Green Lake (Seattle)

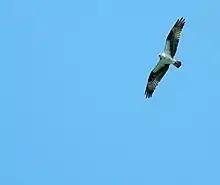
An osprey hunting fish over Green Lake.

Green Lake is a beacon for wildlife. Many types of wildlife, including toads, ducks, cormorants, loons, herons, geese, turtles, raccoons, rats, squirrels, bats, hawks, eagles, and osprey are among the wild creatures commonly viewed there.